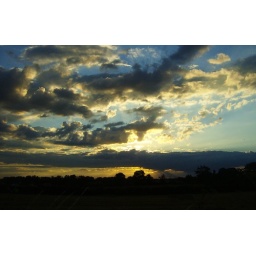
Last night's sky over Norton, taken whilst out walking my dog.